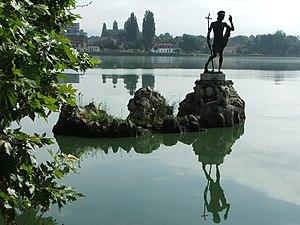
Jean le Baptiste ou Jean Baptiste, de son nom de naissance Yohanan, est un personnage majeur du christianisme et de l'islam. Sur le plan historique, son existence est attestée par un passage de Flavius Josèphe, il fut un prédicateur juif du temps de Jésus de Nazareth.